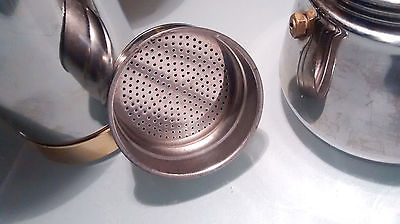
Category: coffee maker